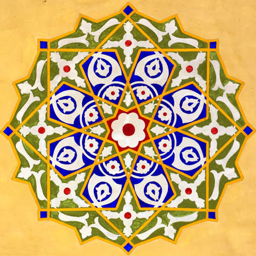
art from a mosque in the turkish city of photo